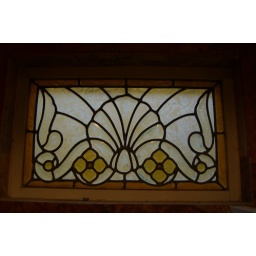
window in bathroom